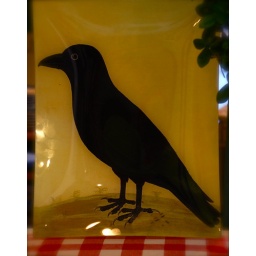
...no , Bogart not around either. (A glass plate resting on a chair.)